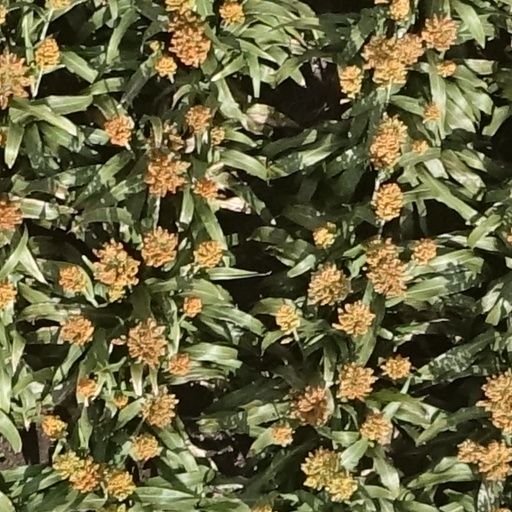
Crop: sorghum